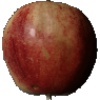
Label: Apple Red 3